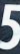
Number: 5